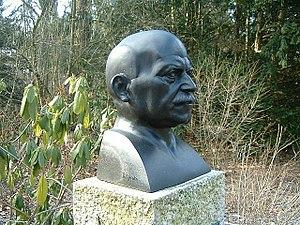
Carl von Weinberg est un homme d'affaires et entrepreneur allemand.